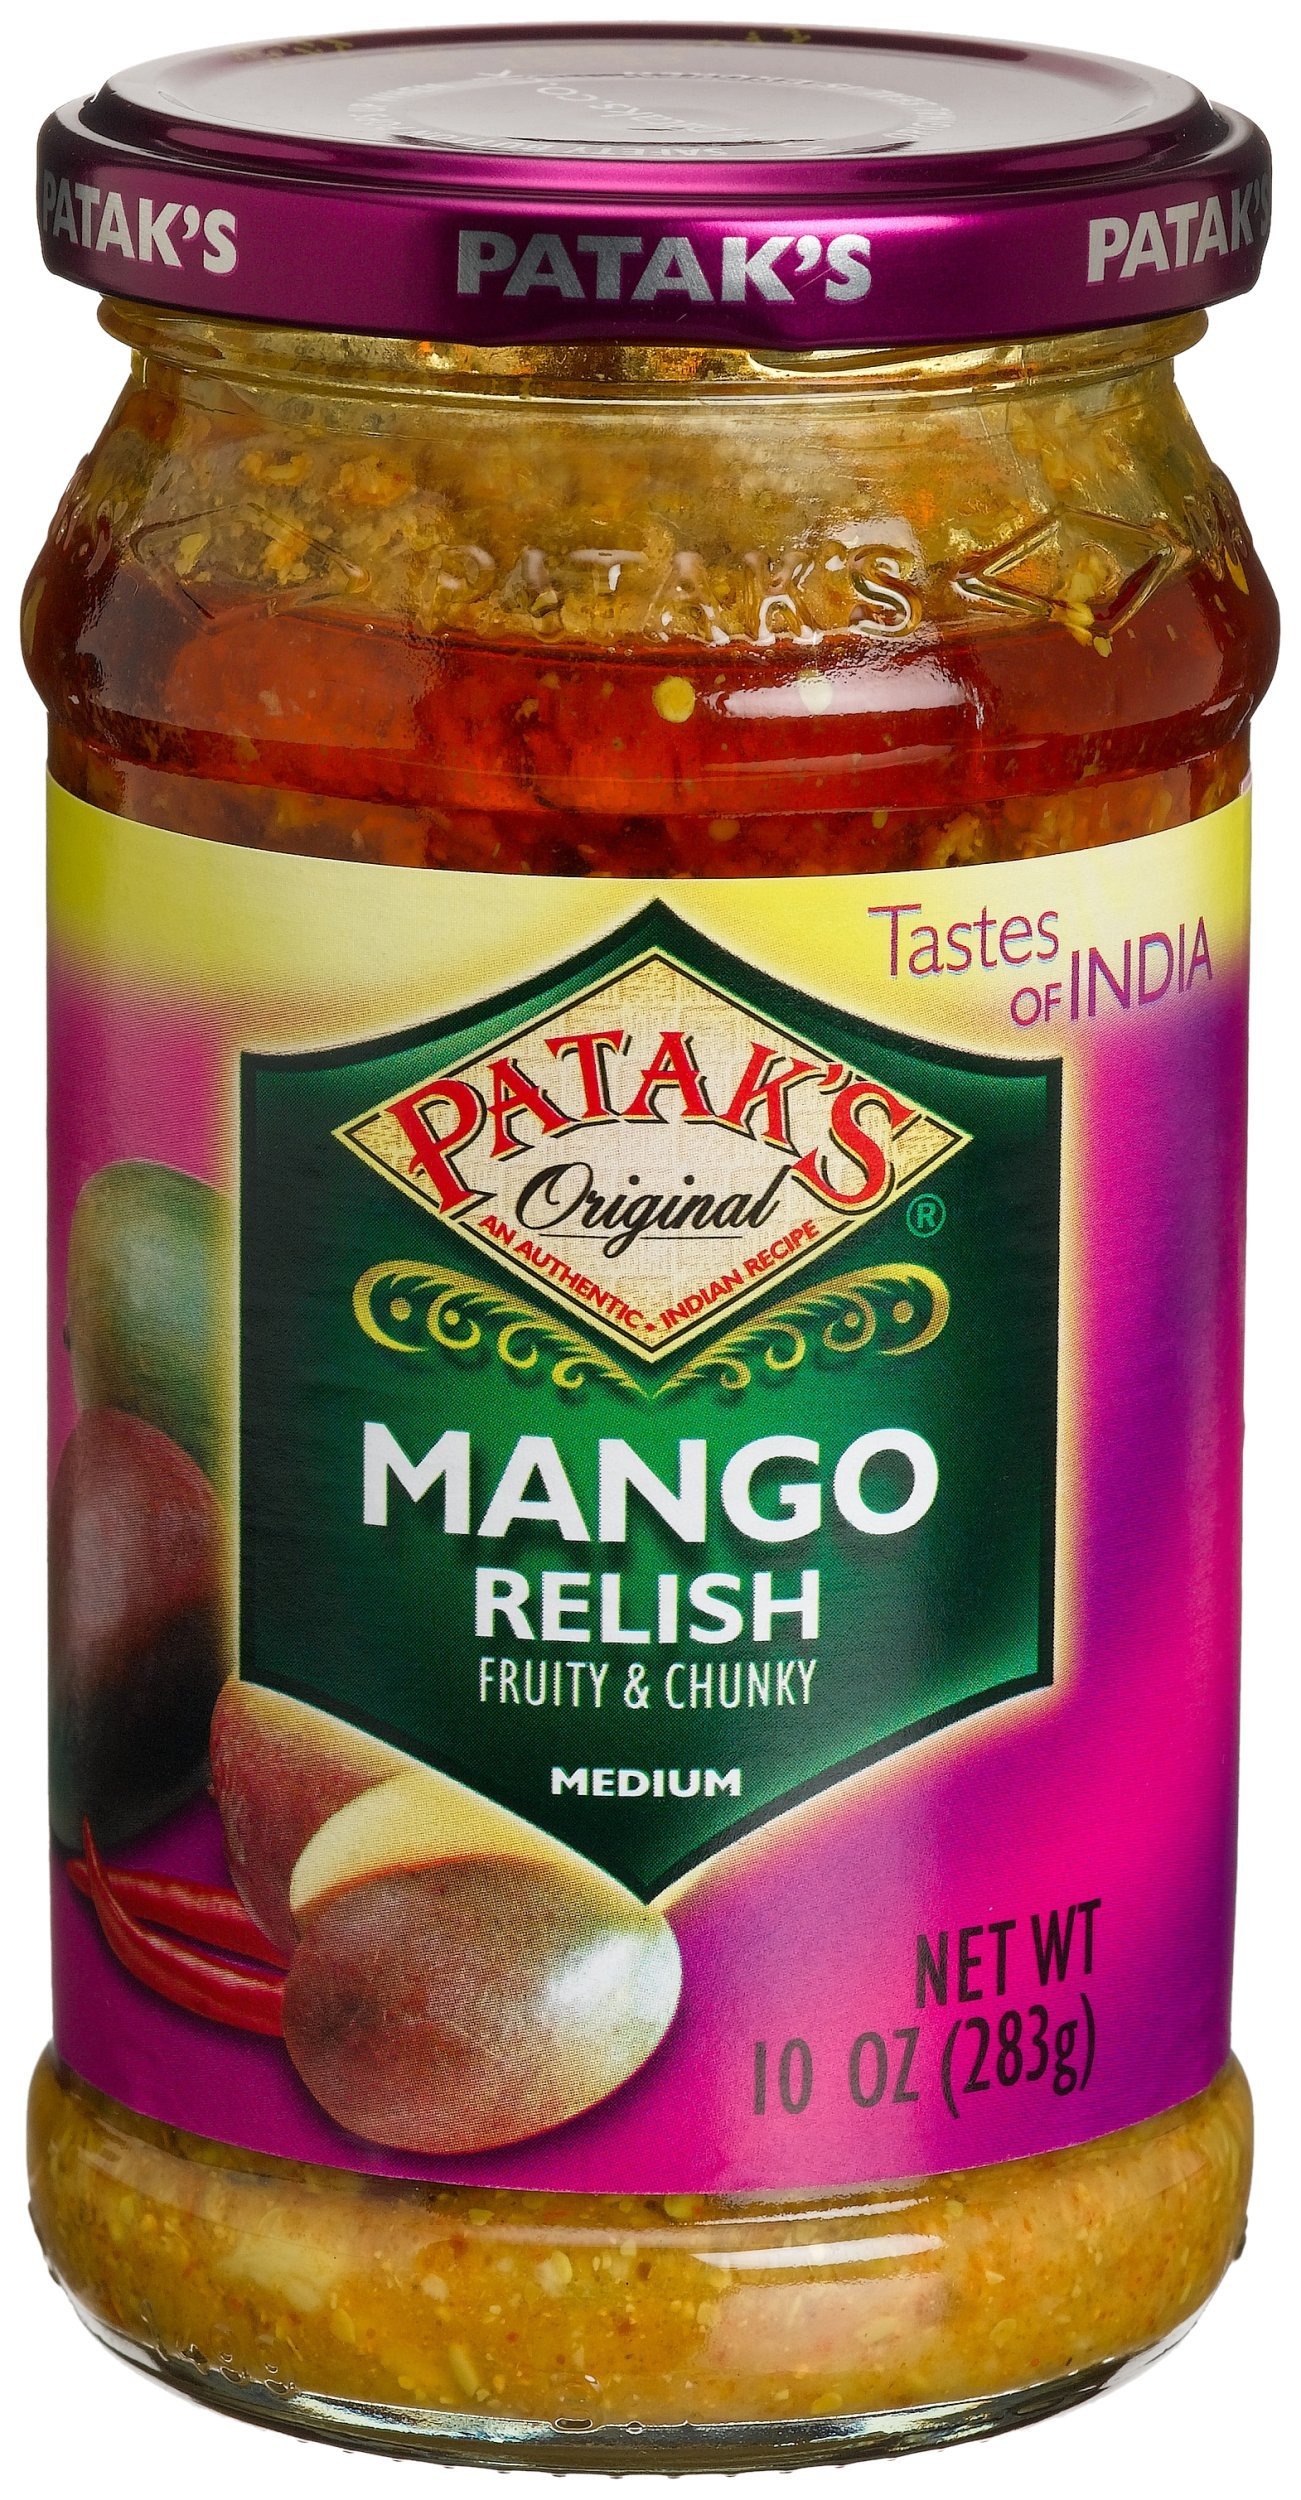
Item Name: Pataks Mango Medium Relish, 10 oz
Bullet Point 1: Premium Quality Pickles and Relishes
Bullet Point 2: Imported From England
Bullet Point 3: Tastes of India
Value: 10.0
Unit: oz

Price: 11.05